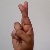
The image shows a hand gesture representing the letter 'R' in Indian Sign Language.